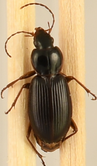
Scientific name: Synuchus impunctatus
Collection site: University of Notre Dame Environmental Research Center NEON (UNDE), plot UNDE_012